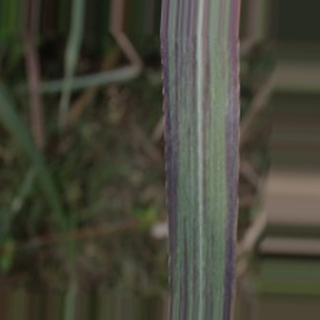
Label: sugarcane_bacterial_blight